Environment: real
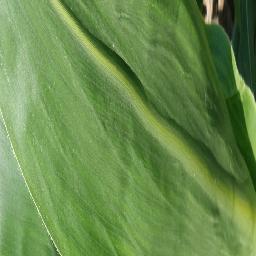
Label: healthy